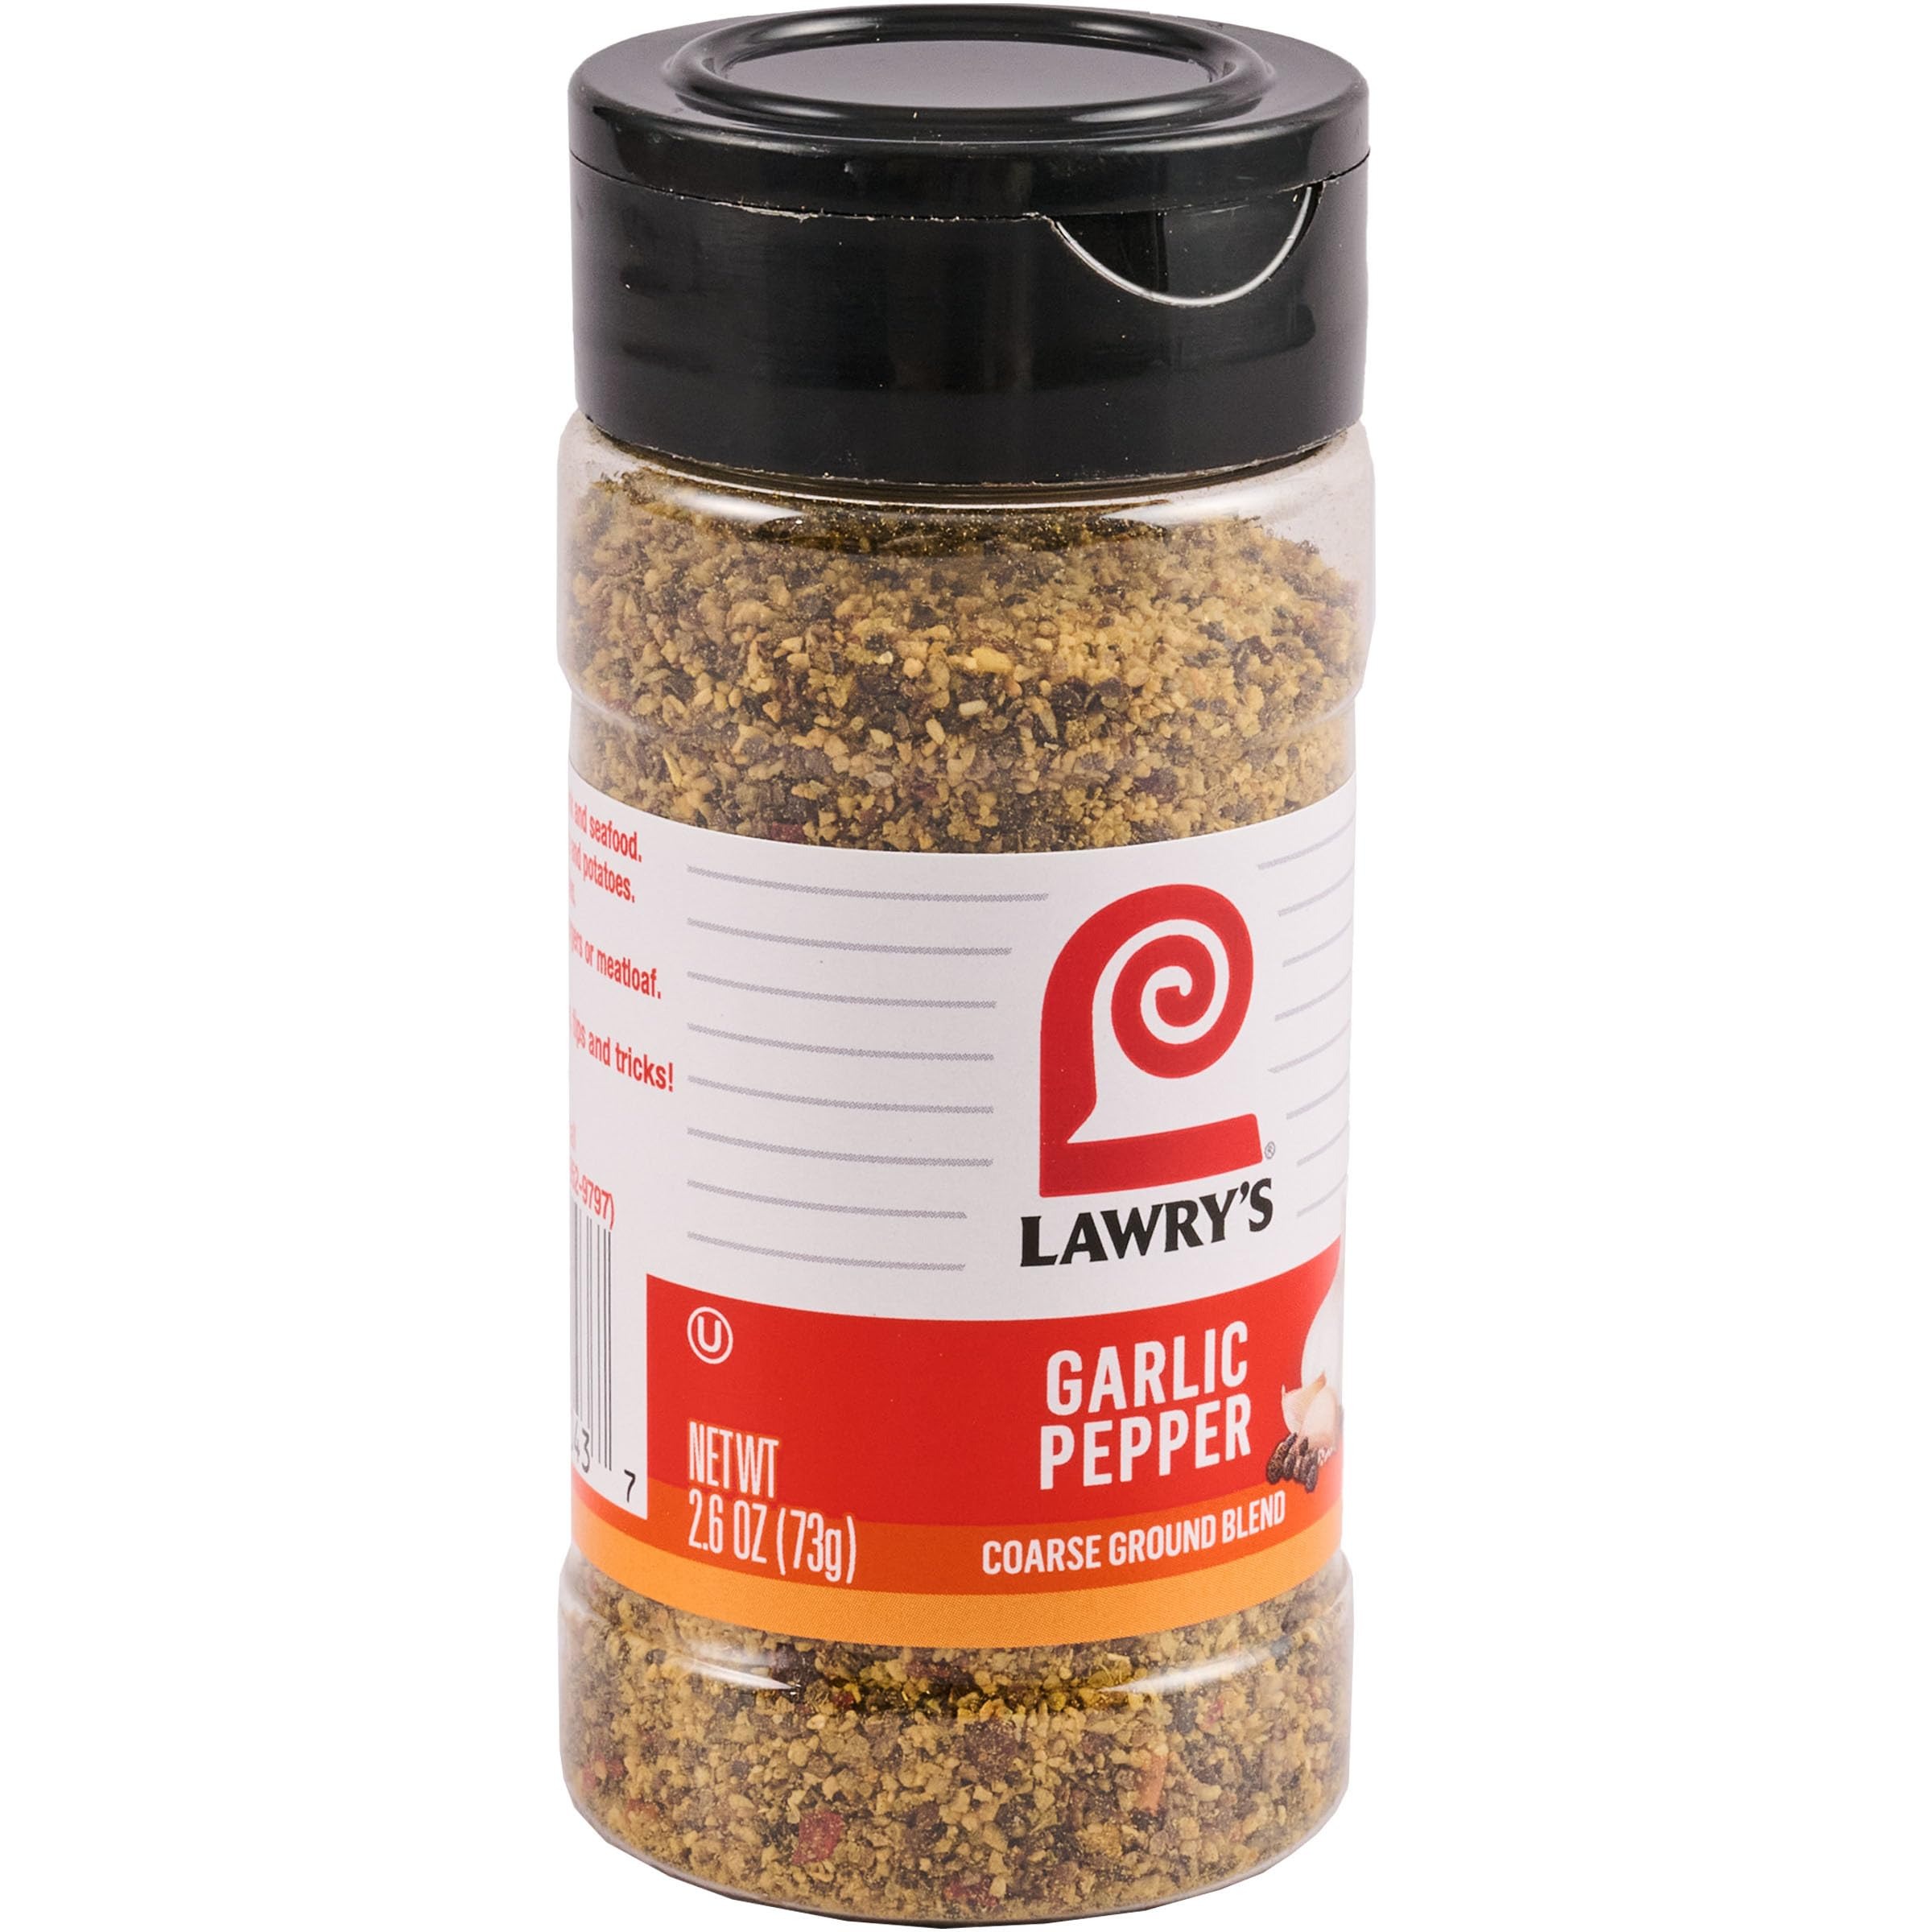
Item Name: Lawry's Garlic Pepper Coarse Ground Blend, 2.6 oz (Pack of 12)
Bullet Point 1: Features natural spices and flavors, including pepper, garlic, paprika and onion
Bullet Point 2: Provides great flavor with shake-on convenience
Bullet Point 3: No MSG
Bullet Point 4: Livens up meat, fish and vegetables
Bullet Point 5: Enhances meals during cooking or at the table
Bullet Point 6: Made with 16 Mesh Black Pepper
Value: 31.2
Unit: Ounce

Price: 8.37